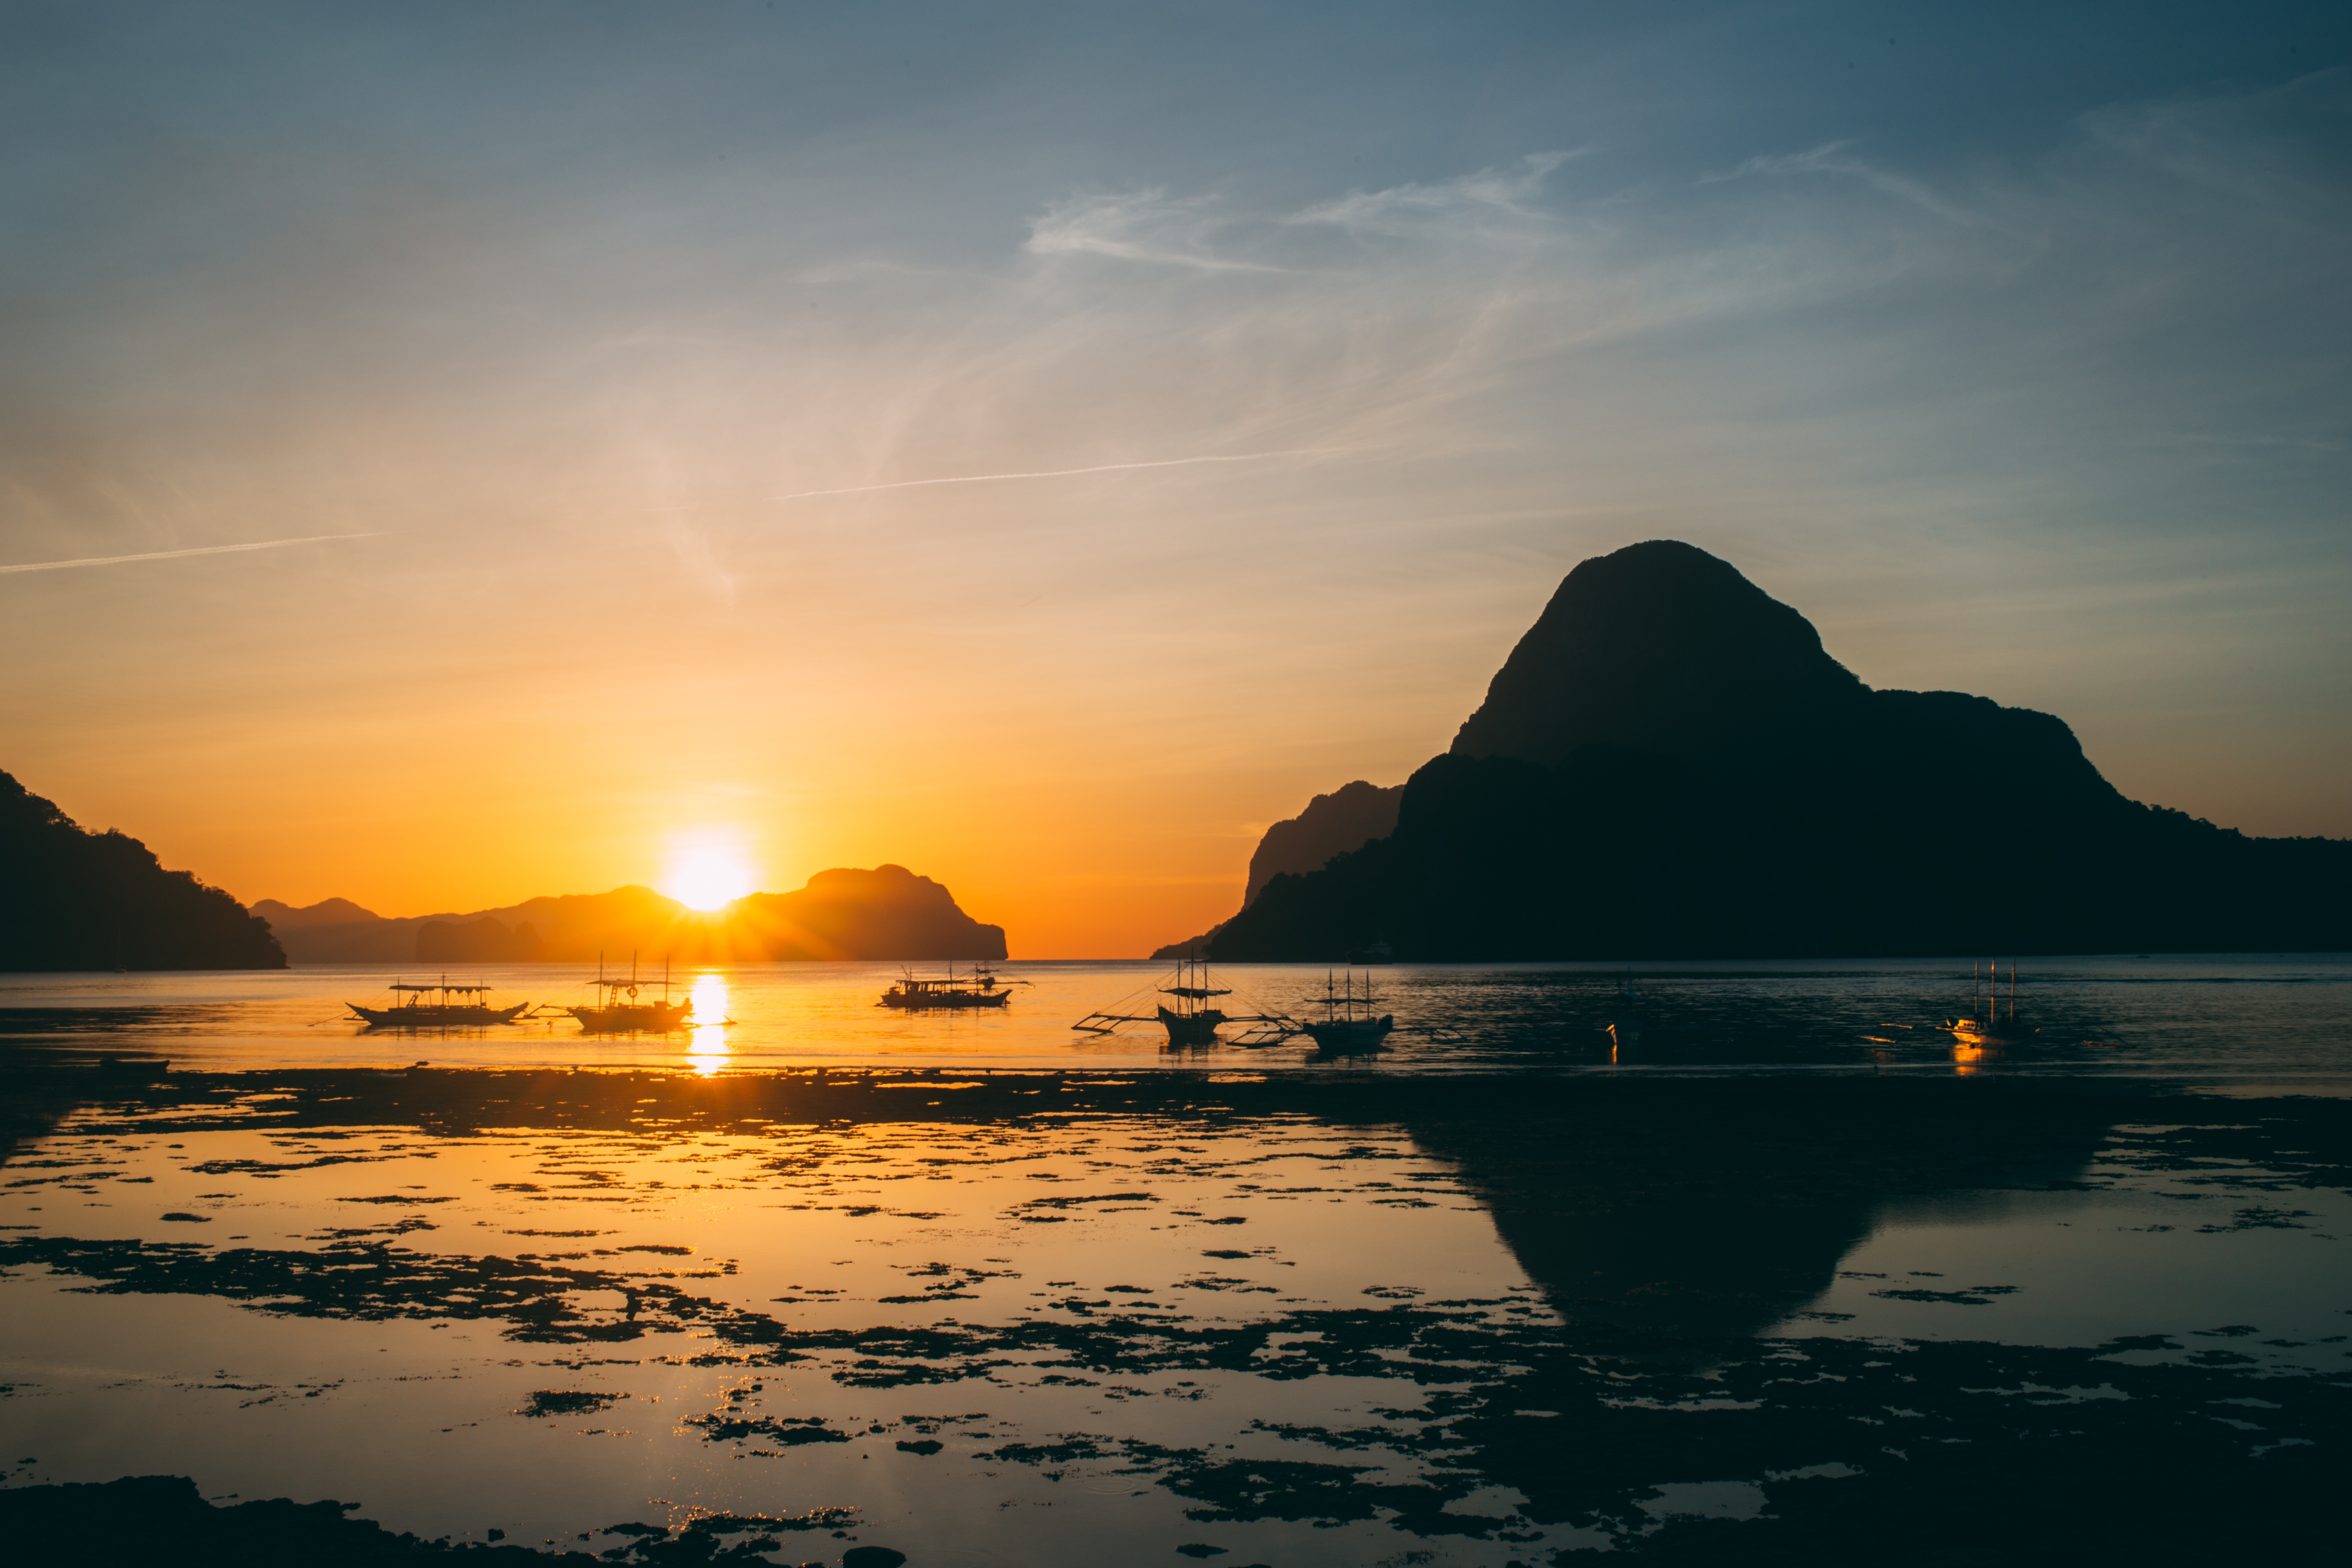
beach, sea, coast, ocean, horizon, cloud, sky, sun, sunrise, sunset, sunlight, morning, dawn, dusk, evening, reflection, bay, cape, afterglow